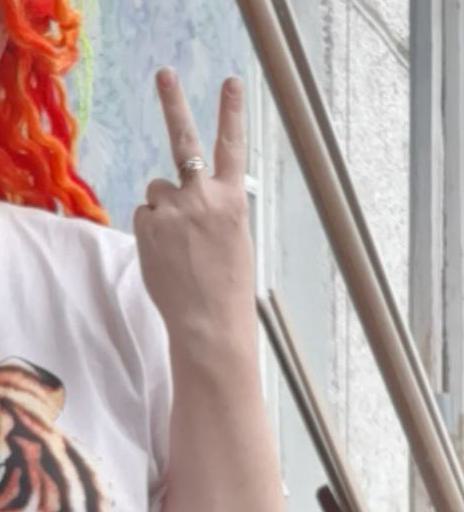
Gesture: peace_inverted